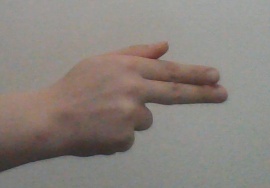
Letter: ghain